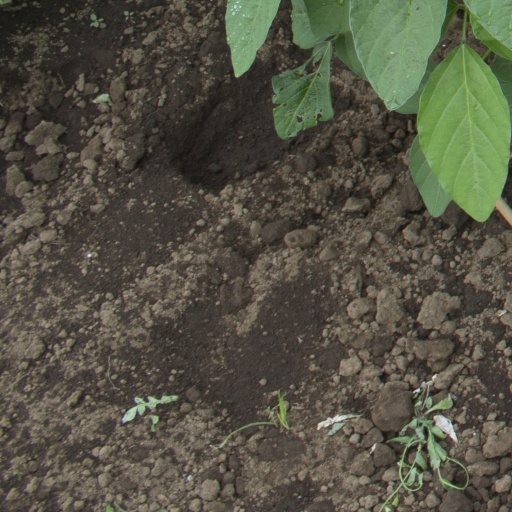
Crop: soybean